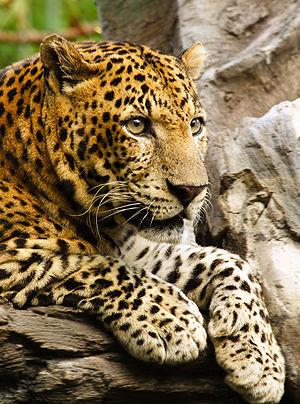
Un Léopard. Photo prise dans le Bali Safary Park, à Bali, en Indonésie. Le léopard est le plus petit des quatre grand félins du genre Panthera après le tigre, le lion et le jaguar. Suomi: Leopardi on pienin neljästä Panthera-suvun kissaeläimestä. Kuva on otettu Balin safaripuistossa Balilla Indonesiassa."